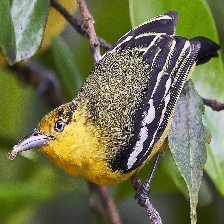
Species: COMMON IORA
Scientific name: AEGITHINA TIPHIA